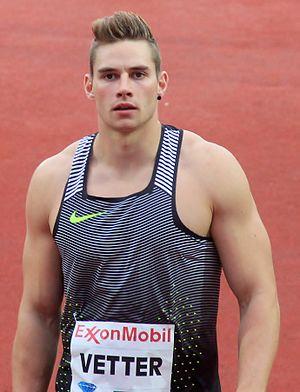
Johannes Vetter est un athlète allemand, spécialiste du lancer du javelot, champion du monde en 2017 à Londres.